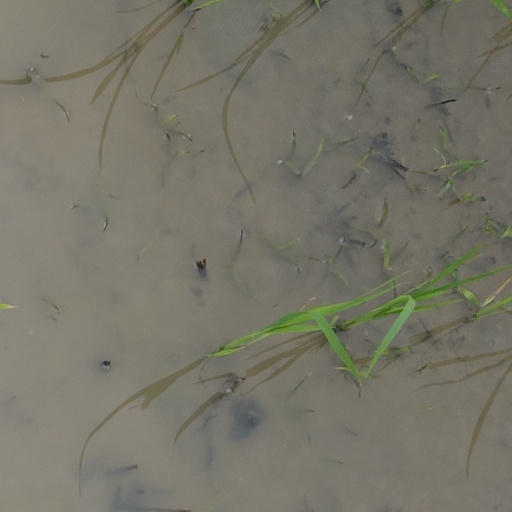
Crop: rice